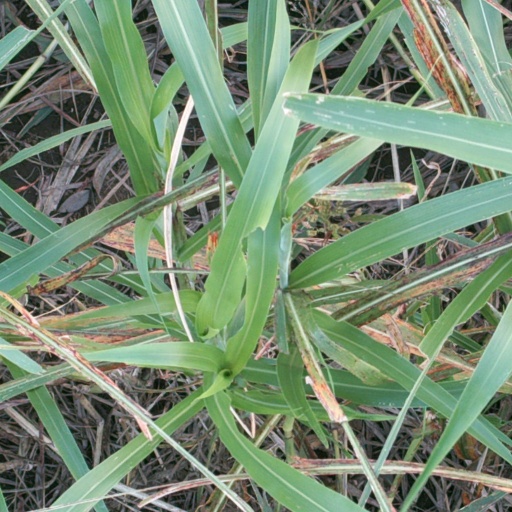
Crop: sorghum